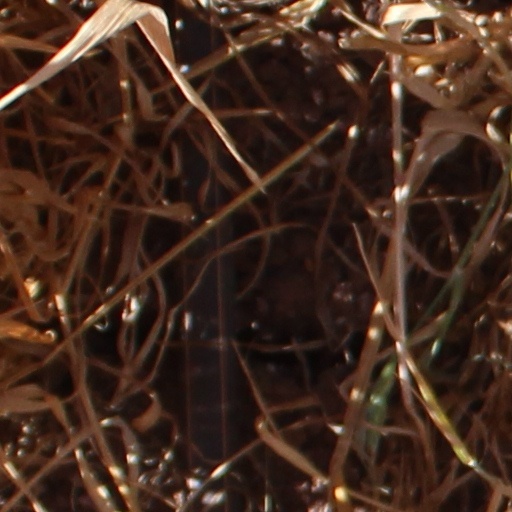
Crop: wheat